Last Love (1935 film)

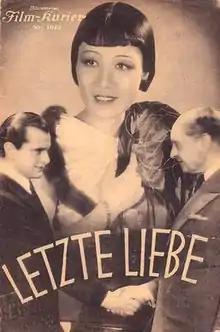
Austrian film poster

Last Love is a 1935 Austrian drama film directed by Fritz Schulz and starring Albert Bassermann, Michiko Tanaka and Elsa Bassermann.